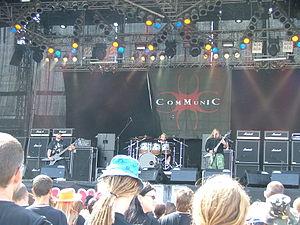
Communic est un groupe de heavy metal norvégien, originaire de Kristiansand. Formé en 2003, le groupe compte à son actif quatre albums studio et une démo.